Maria Gaetana Agnesi

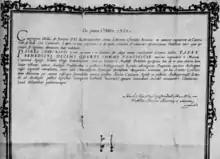
Agnesi's diploma from Università di Bologna

Maria was recognized early on as a child prodigy; she could speak both Italian and French at five years of age. At the age of nine, she composed and delivered a speech arguing for the education of women. By her eleventh birthday, she had also learned Greek, Hebrew, Spanish, German, and Latin, and was referred to as the "Seven-Tongued Orator".